Martin Bucer

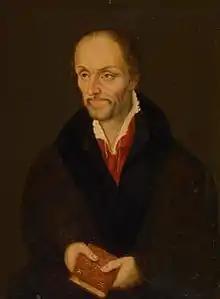
Philipp Melanchthon worked closely with Bucer on many theological documents to advance the reformed cause.

By 1534, Bucer was a key figure in the German Reformation. He repeatedly led initiatives to secure doctrinal agreement between Wittenberg, the south German cities, and Switzerland. In December 1534, Bucer and Melanchthon held productive talks in Kassel, and Bucer then drafted ten theses that the Wittenberg theologians accepted. In October 1535, Luther suggested a meeting in Eisenach to conclude a full agreement among the Protestant factions. Bucer persuaded the south Germans to attend, but the Swiss, led by Zwingli's successor Heinrich Bullinger, were skeptical of his intentions. Instead they met in Basel on 1 February 1536 to draft their own confession of faith. Bucer and Capito attended and urged the Swiss to adopt a compromise wording on the eucharist that would not offend the Lutherans. The true presence of Christ was acknowledged while a natural or local union between Christ and the elements was denied. The result was the First Helvetic Confession, the success of which raised Bucer's hopes for the upcoming meeting with Luther.